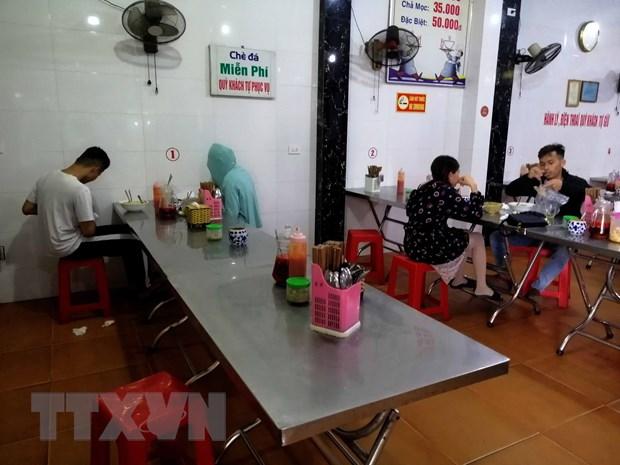
đây là khung cảnh xuất hiện ở bên trong một quán ăn